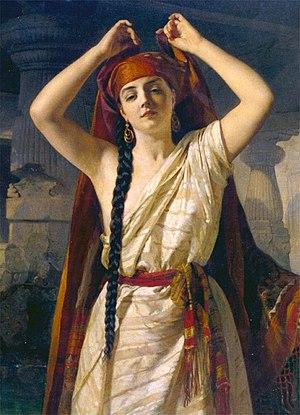
Egyptienne